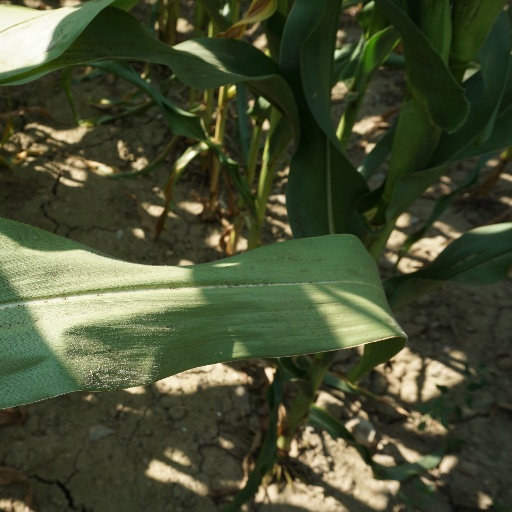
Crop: maize; corn